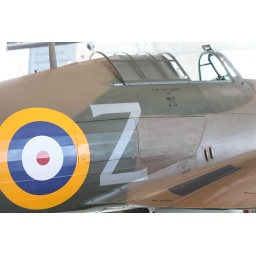
Flying Heritage Collection Fly Day May 22 2010 - Paul Allen's vintage airplane museum, many in flying order